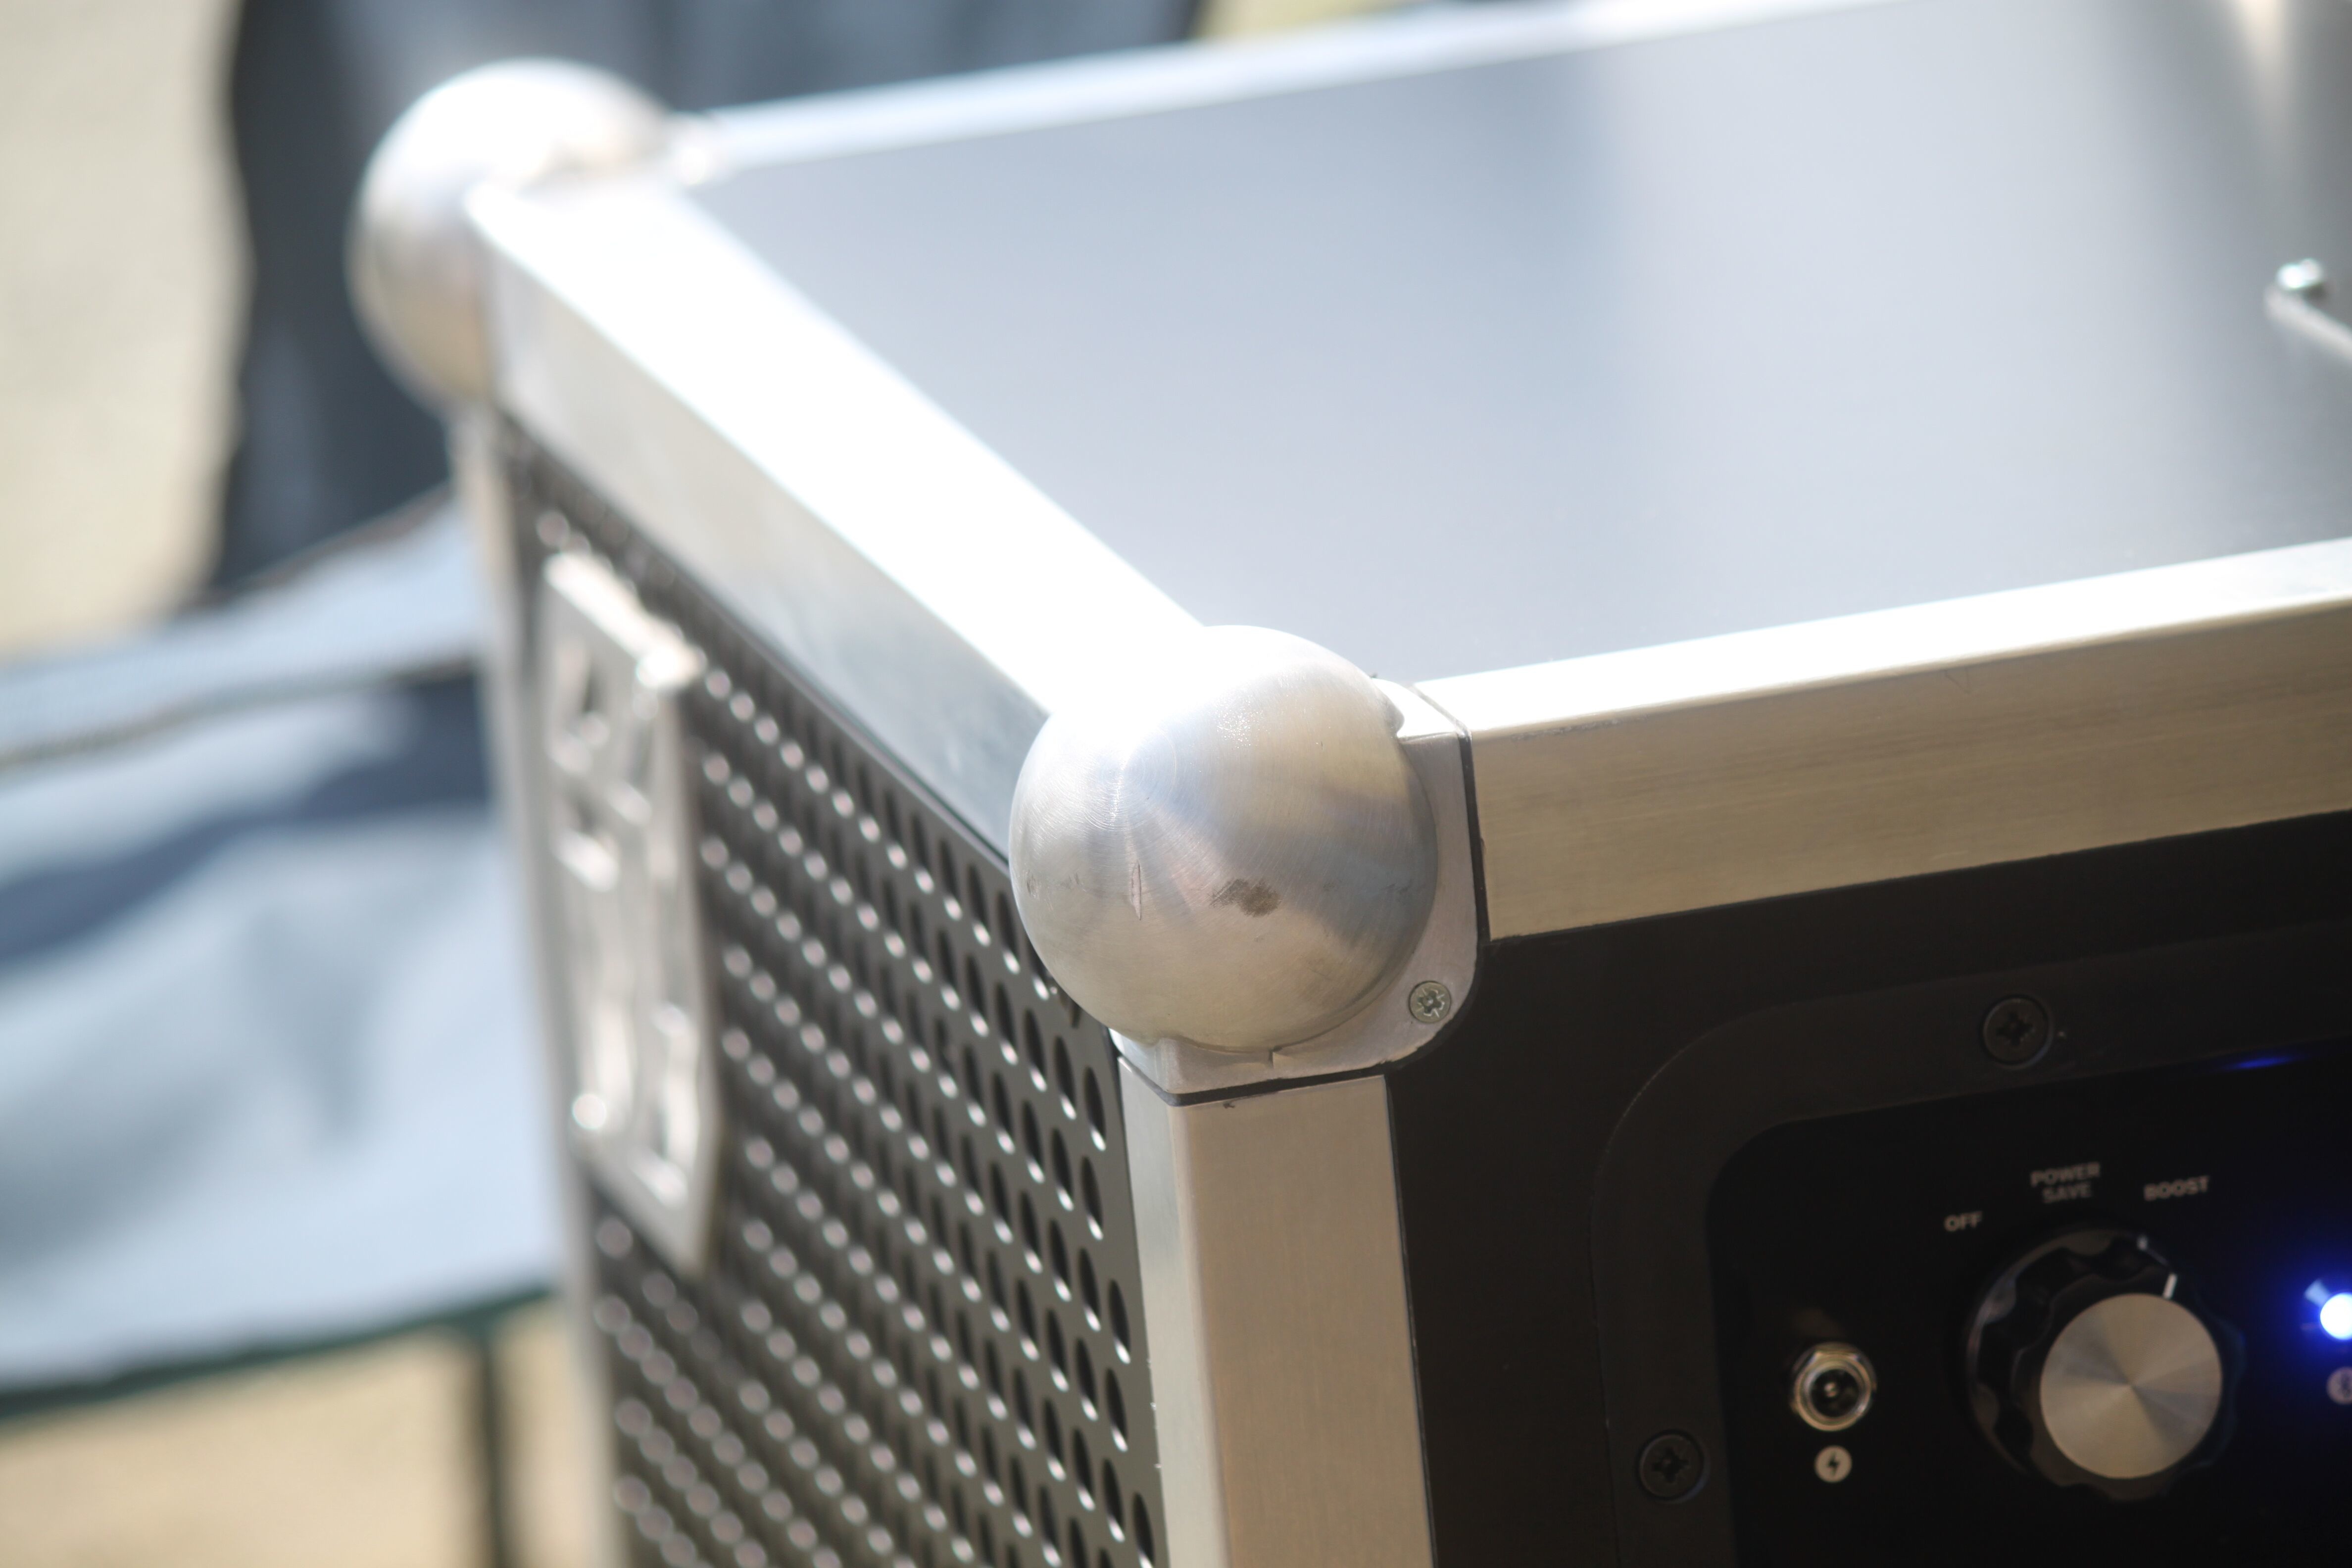
technology, gadget, room, electronics, multimedia, personal computer